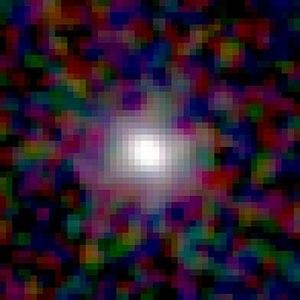
Galaxie NGC 462 Español: Galaxia NGC 462 Italiano: Galassia NGC 462